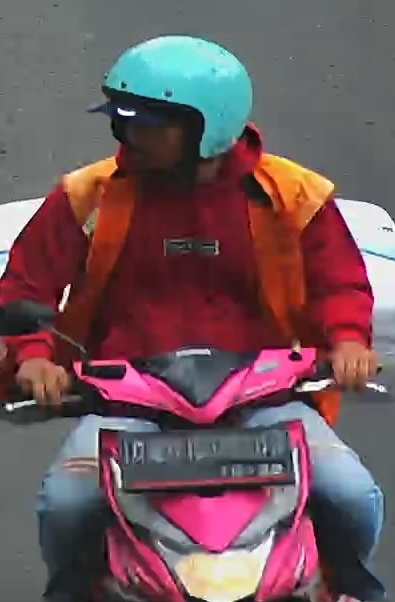
person-with-helmet: 1
person-without-helmet: 0